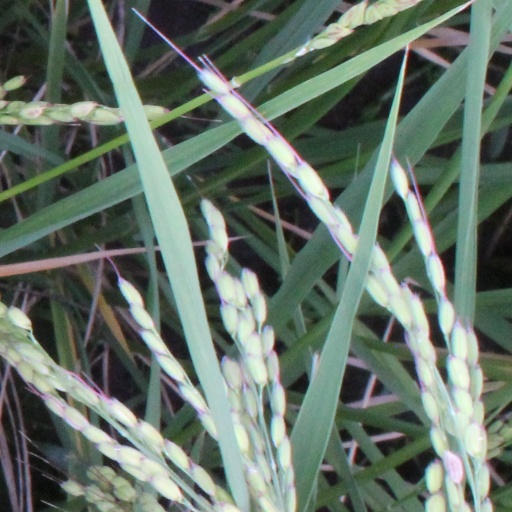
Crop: rice